Kurt Krömer

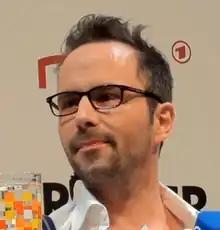
Krömer in 2012

Alexander Bojcan (born 20 November 1974), known professionally as Kurt Krömer, is a German comedian and actor.